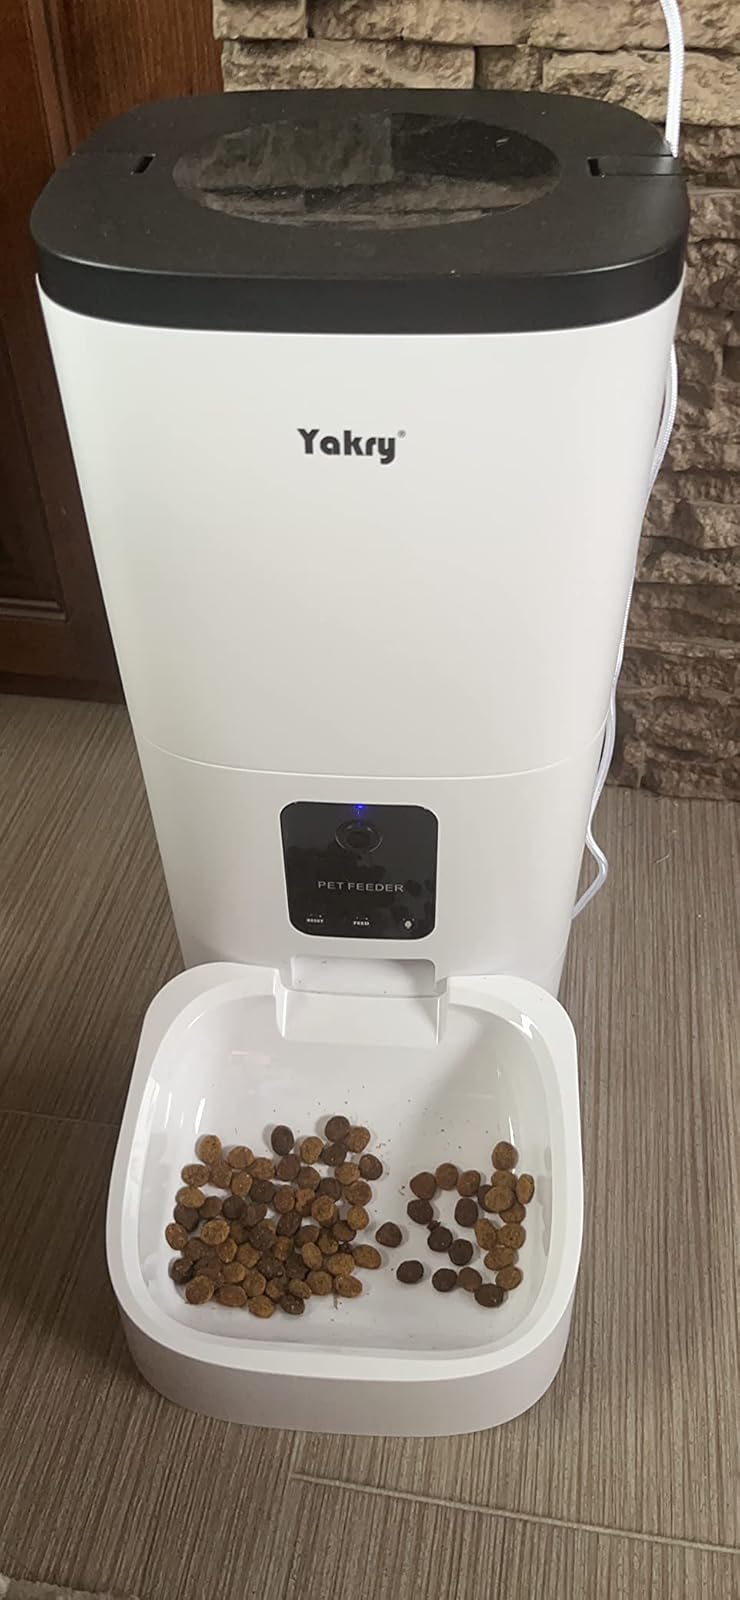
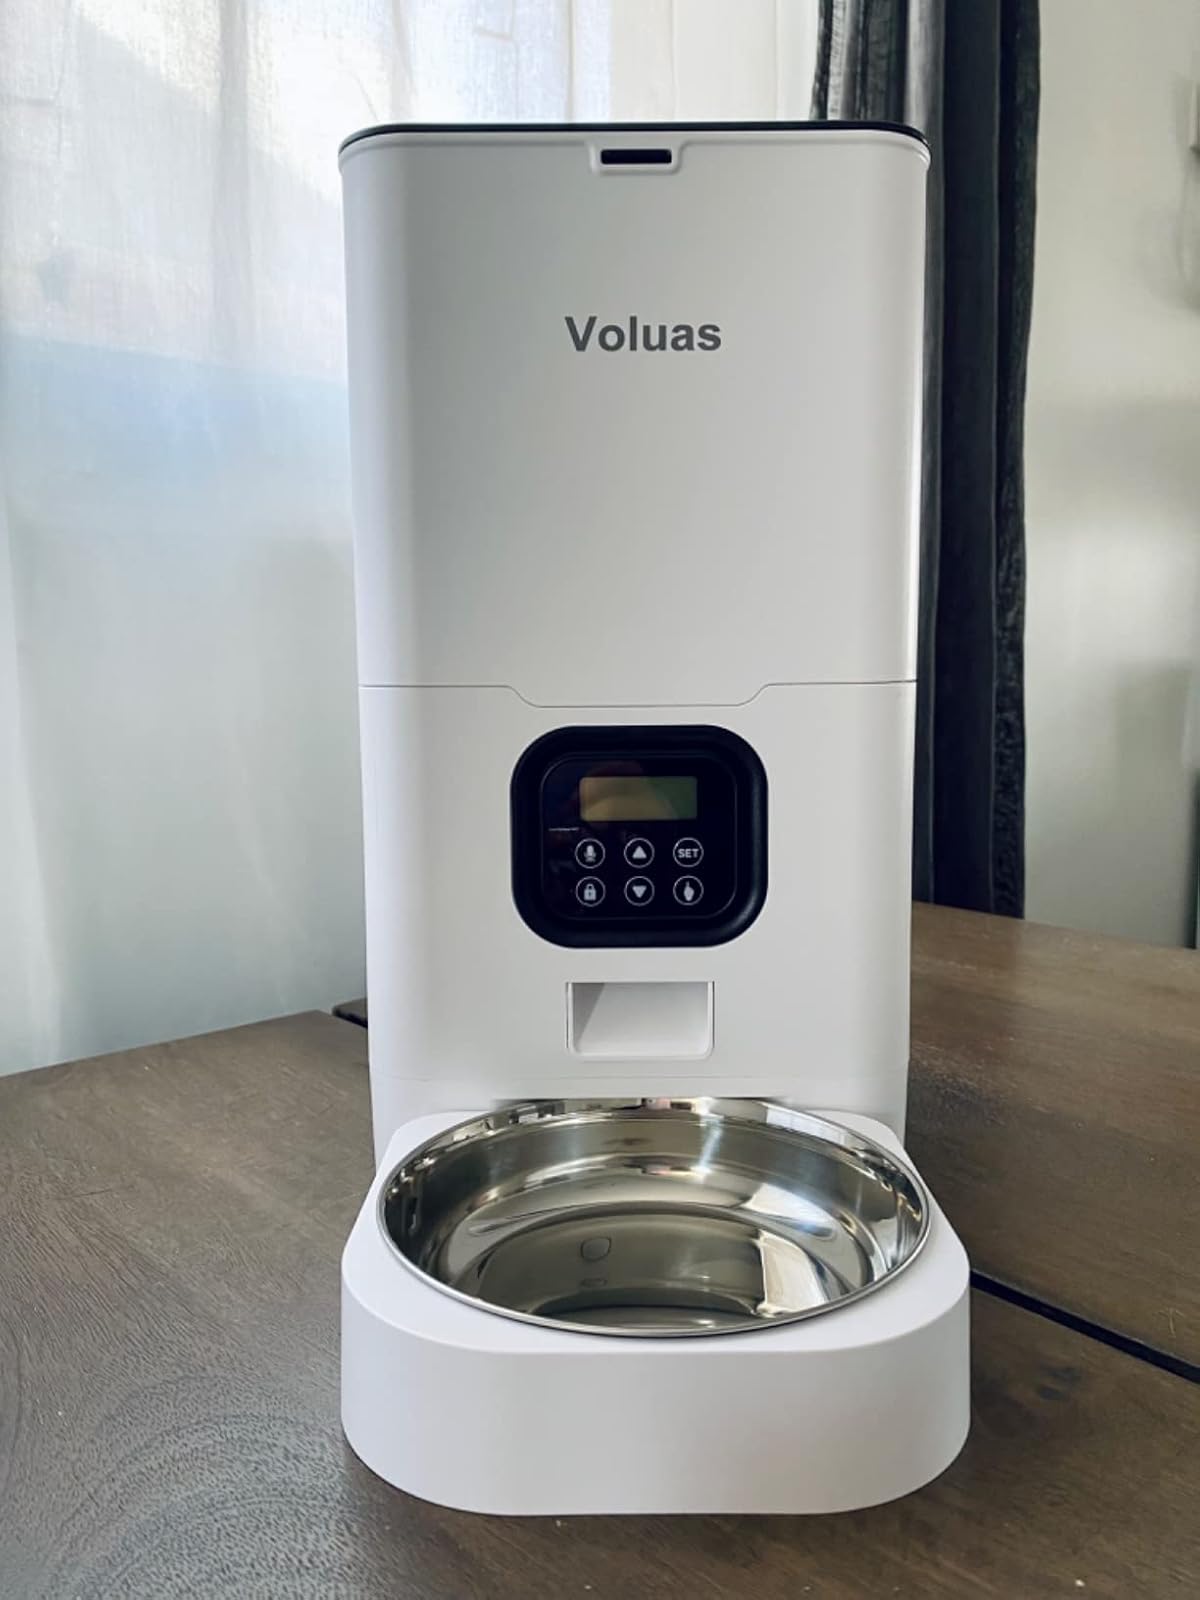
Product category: items_feeder
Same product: no